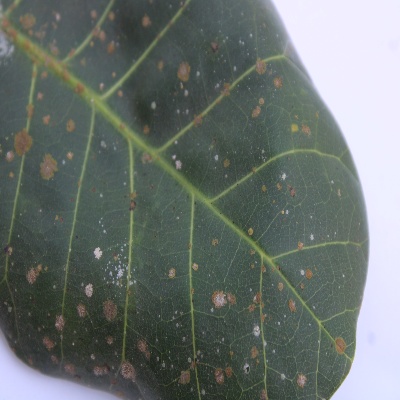
Crop: Cashew
Condition: red rust